Les McMahon

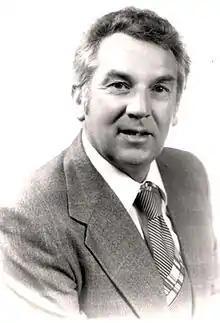
James Leslie McMahon

James Leslie "Les" McMahon (26 February 1930 – 23 January 2015) was an Australian politician. Born in Sydney, he was a plumber, gasfitter and drainer and then an organiser for the Plumbers and Gasfitters Employees Union of Australia (NSW branch). He was elected to Sydney City Council in 1967, Leichhardt City Council in 1968, and Sydney City Council again in 1971.